Hillesheim

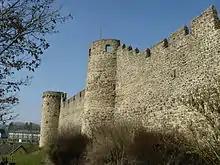
The old city walls

The town lies almost in the middle, halfway between Cologne and Trier (70 km from the former and 60 km from the latter, as the crow flies), and only 30 km from the Belgian border. Hillesheim lies in the Vulkaneifel, a part of the Eifel known for its volcanic history, geographical and geological features, and even ongoing activity today, including gases that sometimes well up from the earth.